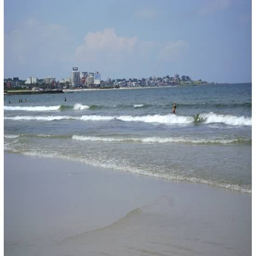
shot of the city and the beach